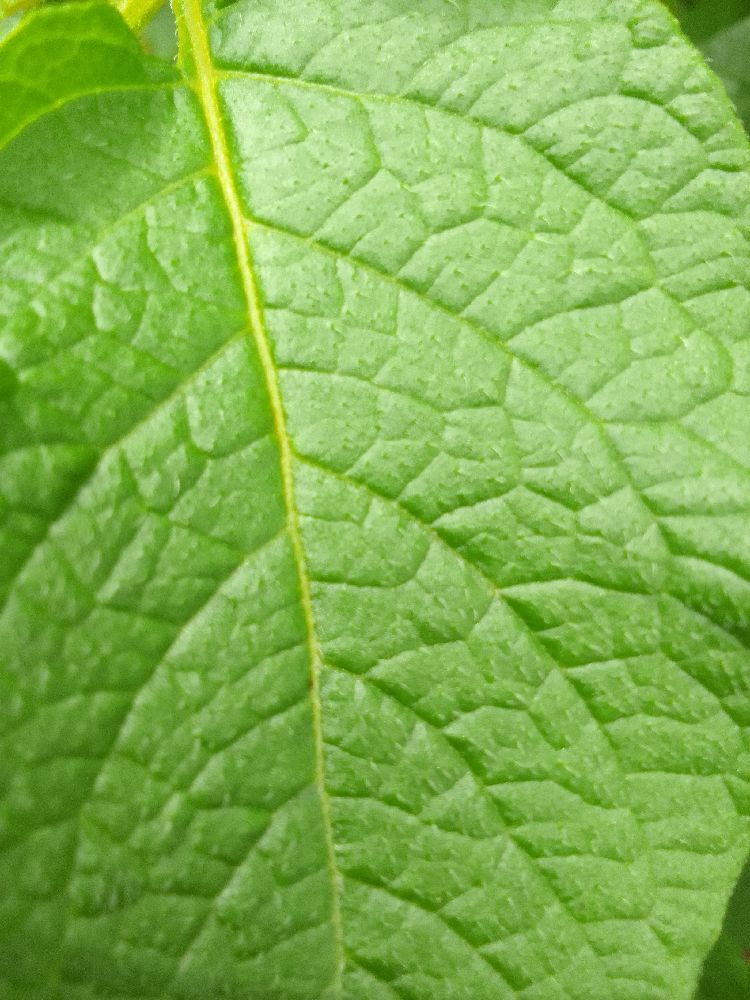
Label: Healthy